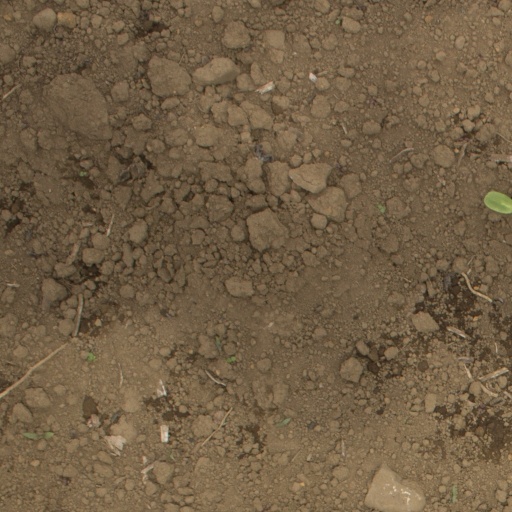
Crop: Jerusalem artichoke